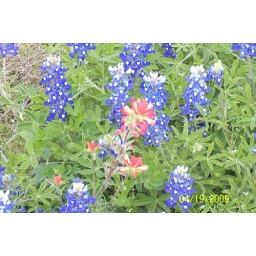
One red flower in the middle of the bluebonnets.